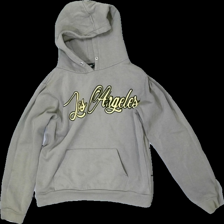
View: front
Type: Hoodie
Category: Children
Brand: Not in the list
Brand text on label: Red & Blue
Colors: Green, Yellow, Black
Material: 60% Cotton 40% Polyester
Pattern: Embroidered
Cut: Regular
Size: 158
Price range: <50
Recommended usage: Export
Description: green hoodie with embridered text